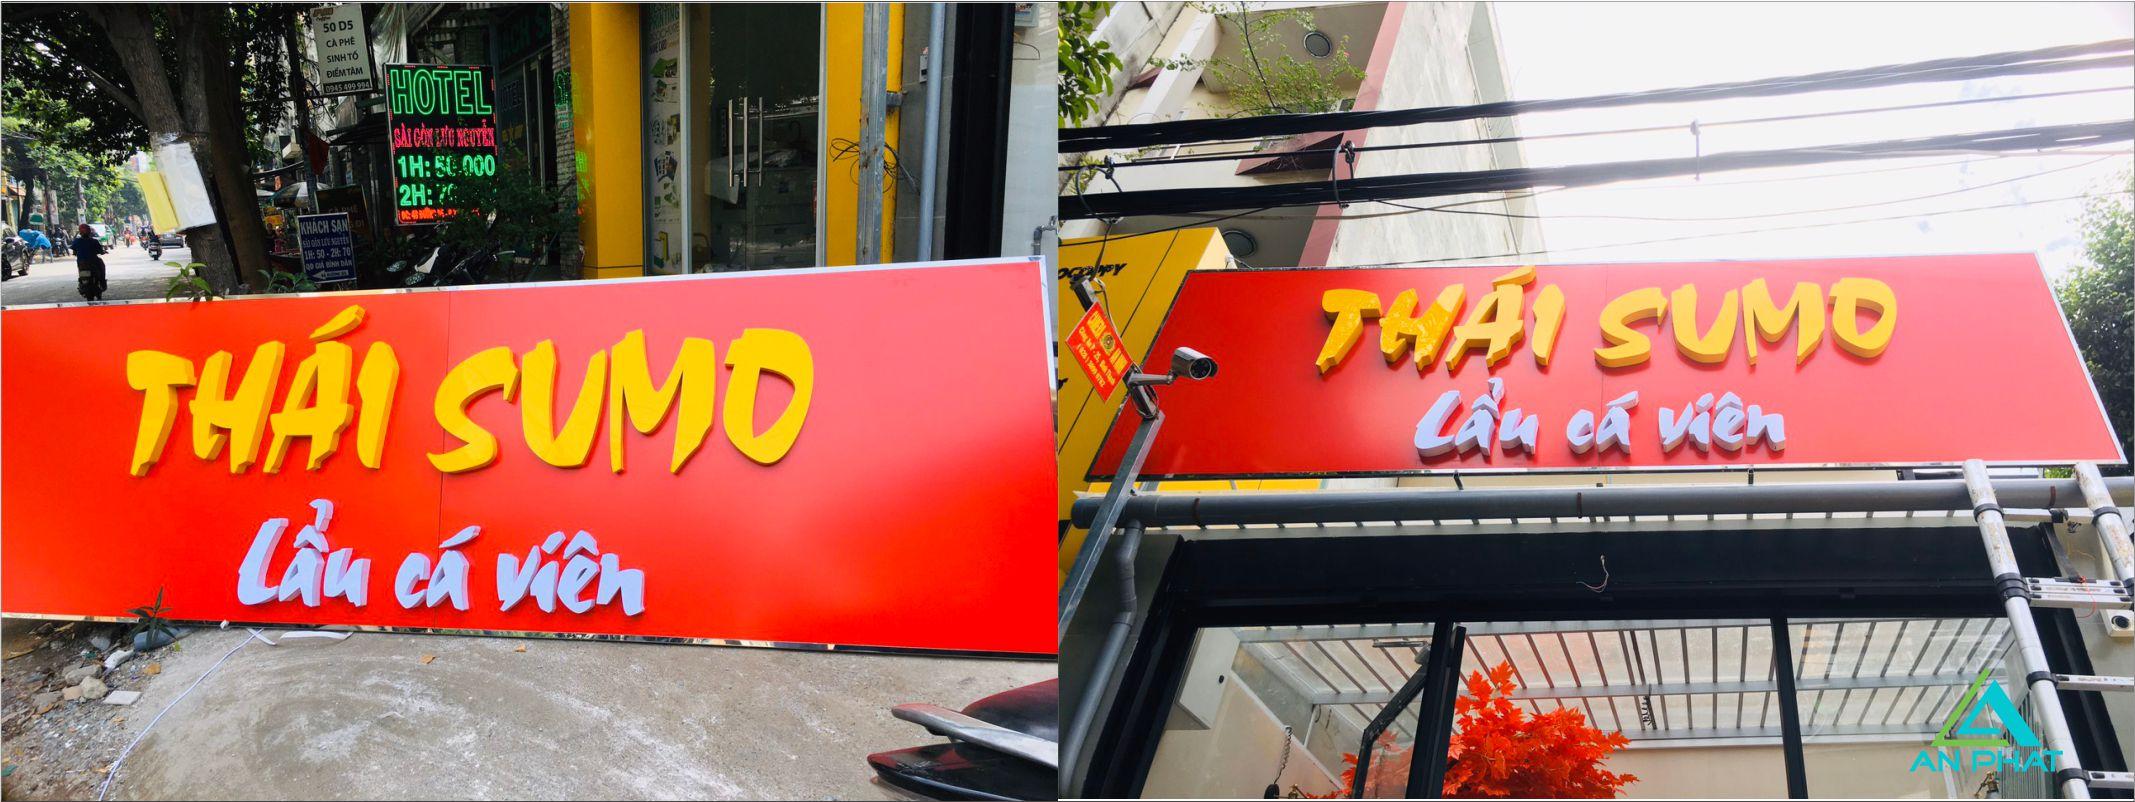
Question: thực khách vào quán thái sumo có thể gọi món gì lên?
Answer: lẩu cá viên